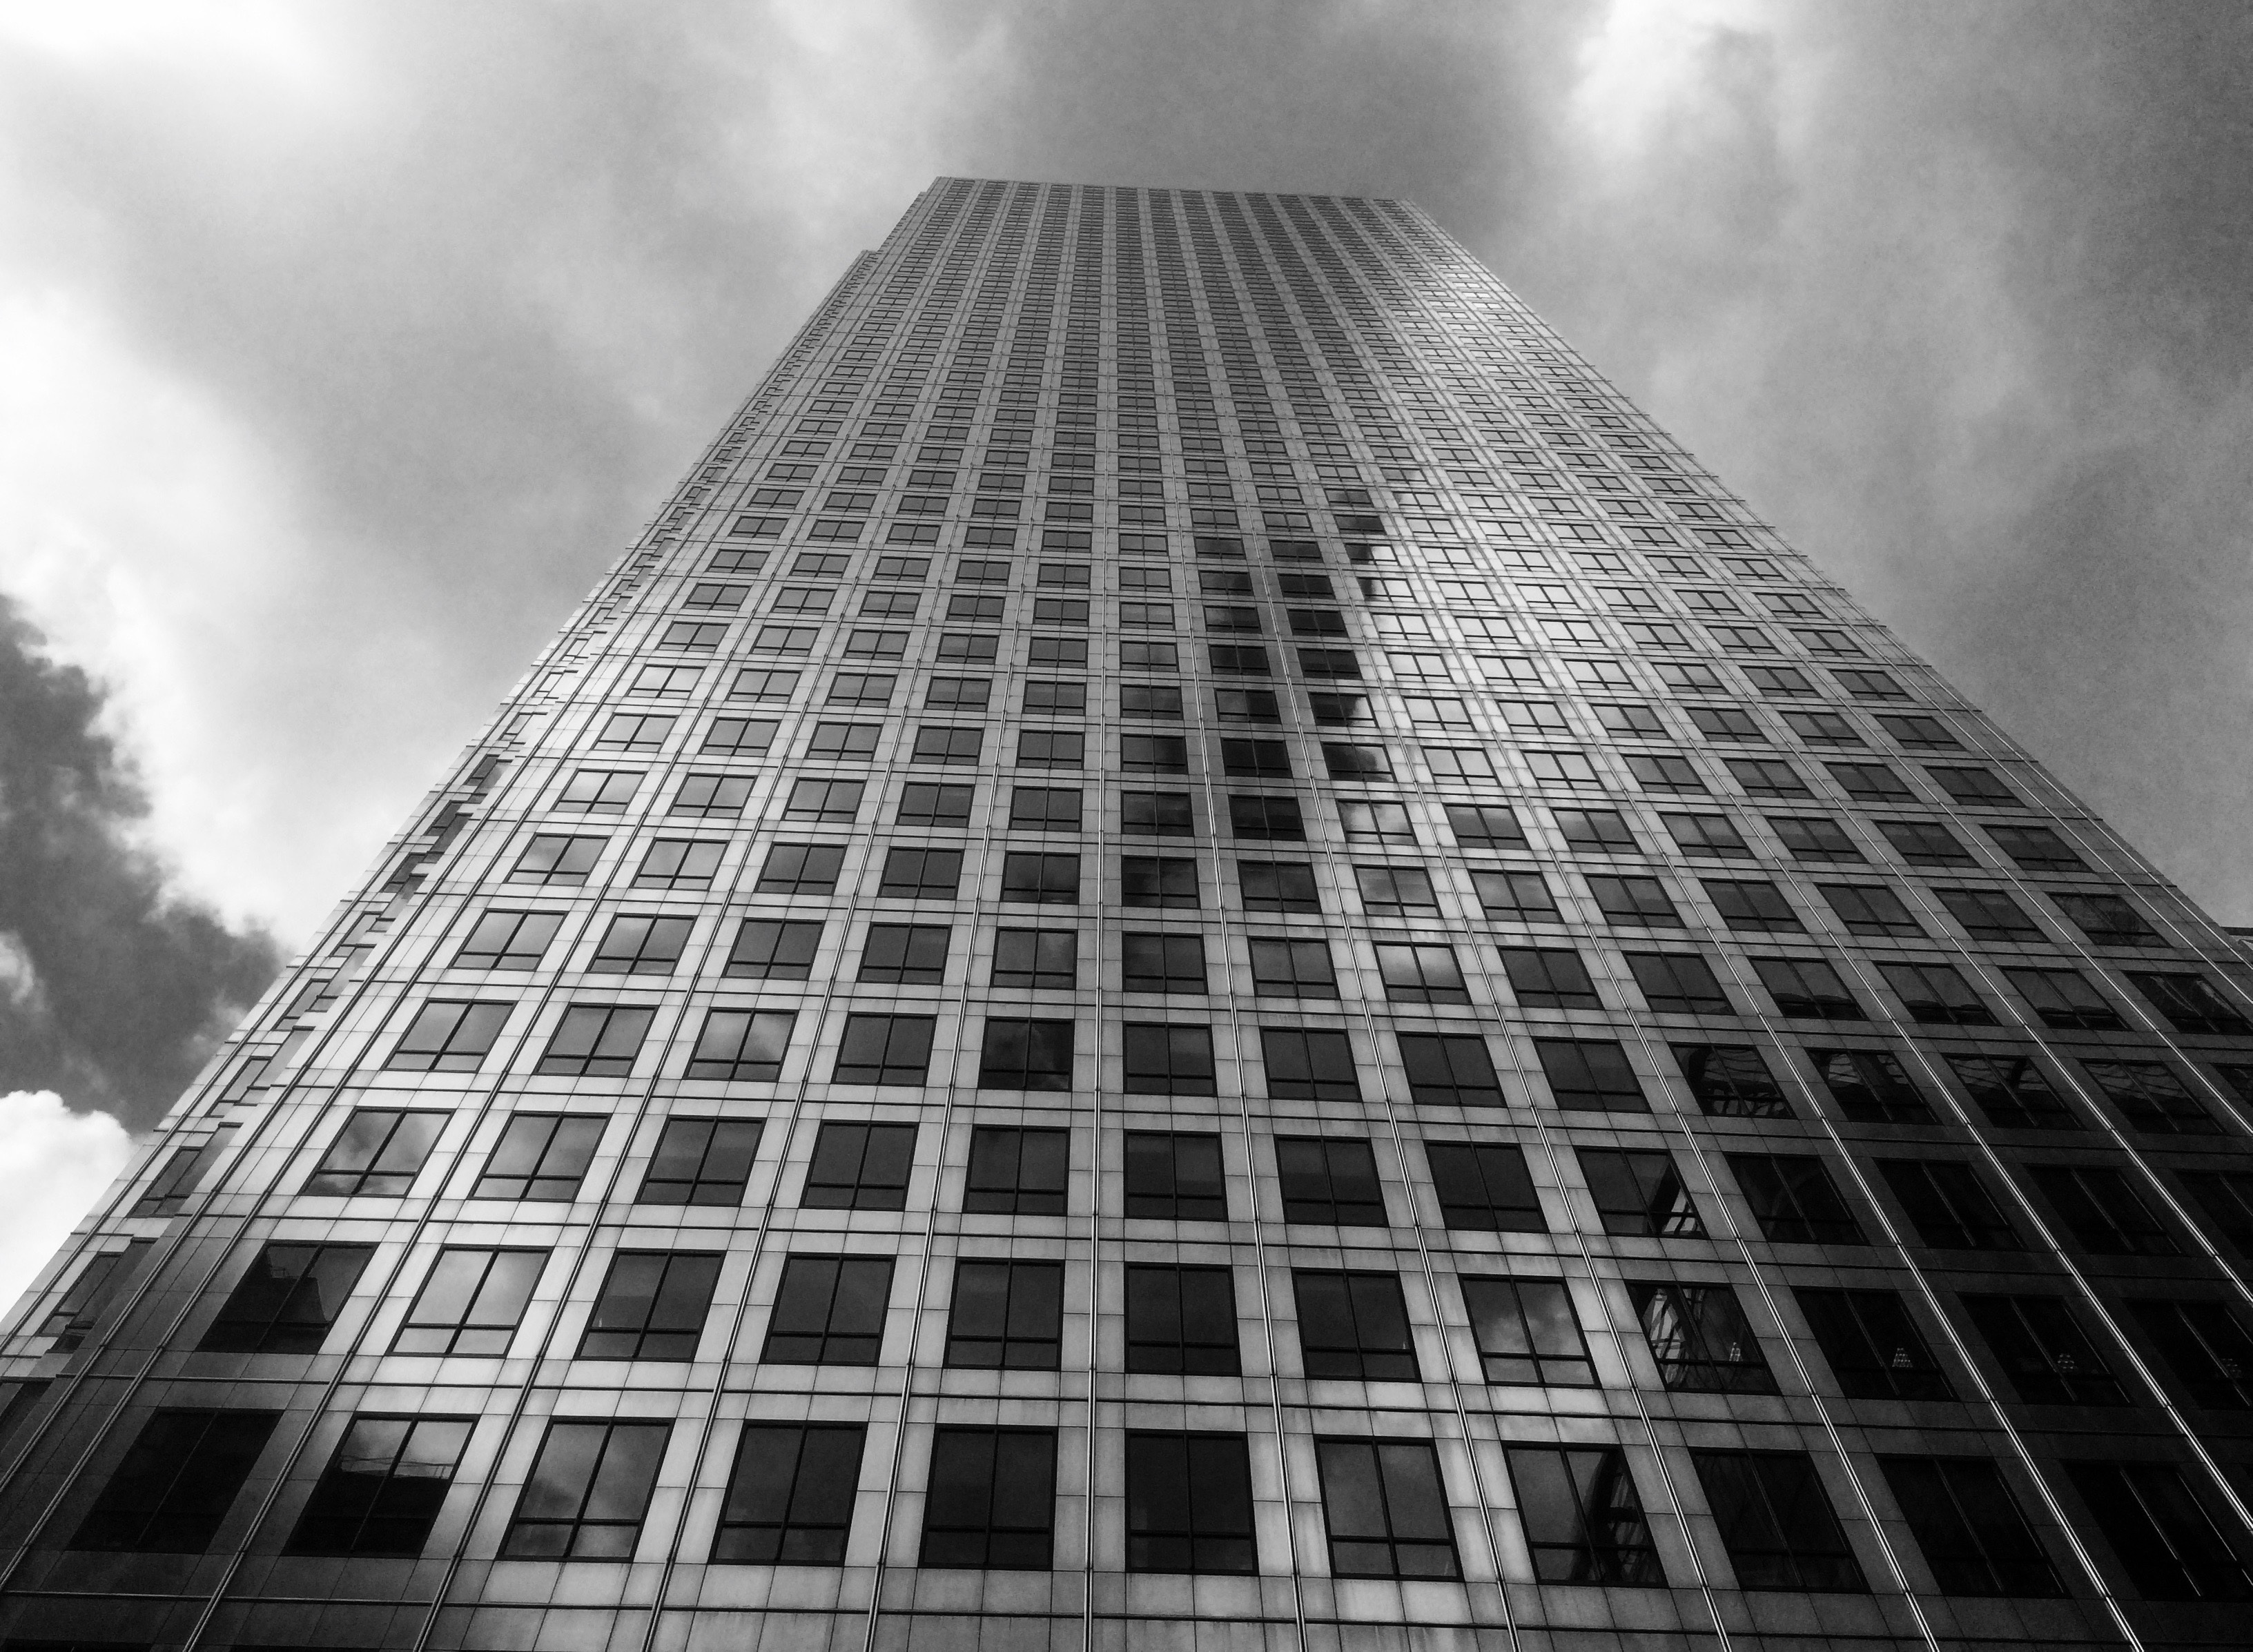
black and white, architecture, skyscraper, cityscape, downtown, line, tower, landmark, facade, monochrome, tower block, symmetry, shape, metropolis, urban area, monochrome photography, metropolitan area, brutalist architecture